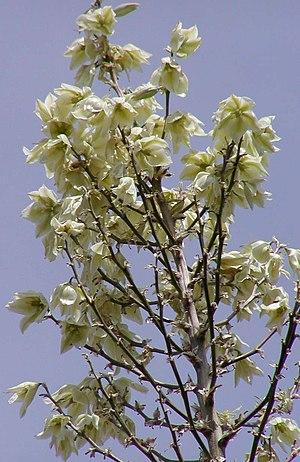
Yucca elata est une plante vivace de la famille des Agavaceae du genre Yucca originaire du sud-ouest de l'Amérique du Nord.